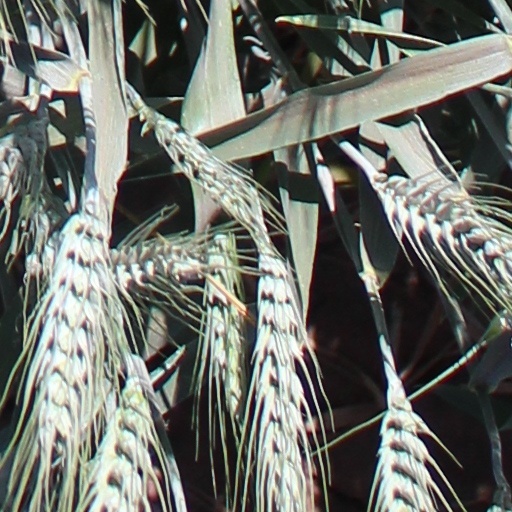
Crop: wheat